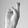
ASL letter: R